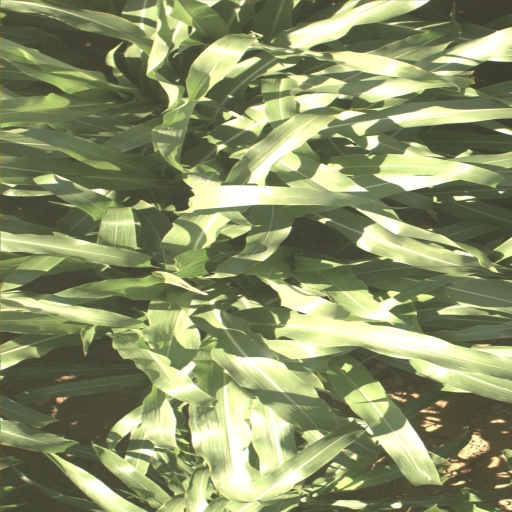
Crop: sorghum